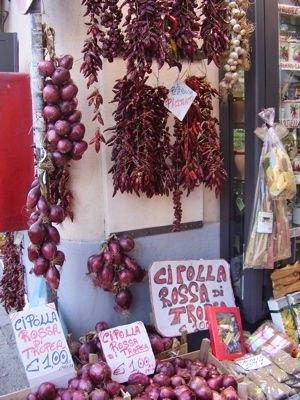
Cipolla Rossa di Tropea Calabria est le nom d'un produit attribué - par un label de qualité européen - à des bulbes de l'espèce Allium Cepa provenant de la région Calabre.